Lameco Eskrima

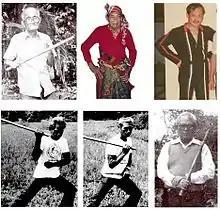
Major Systems

Lameco employs training drills called Laban Laro (Play Fighting). Laban Laro allows the eskrimador to come as close to real combat as possible without injury. It is also designed to get an uncountable number of repetitions in a short period of time.